Clancy Sigal

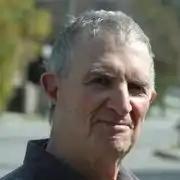
Sigal in 2002

Clancy Sigal (September 6, 1926 – July 16, 2017) was an American writer, and the author of dozens of essays and seven books, the best-known of which is the autobiographical novel "Going Away" (1961).